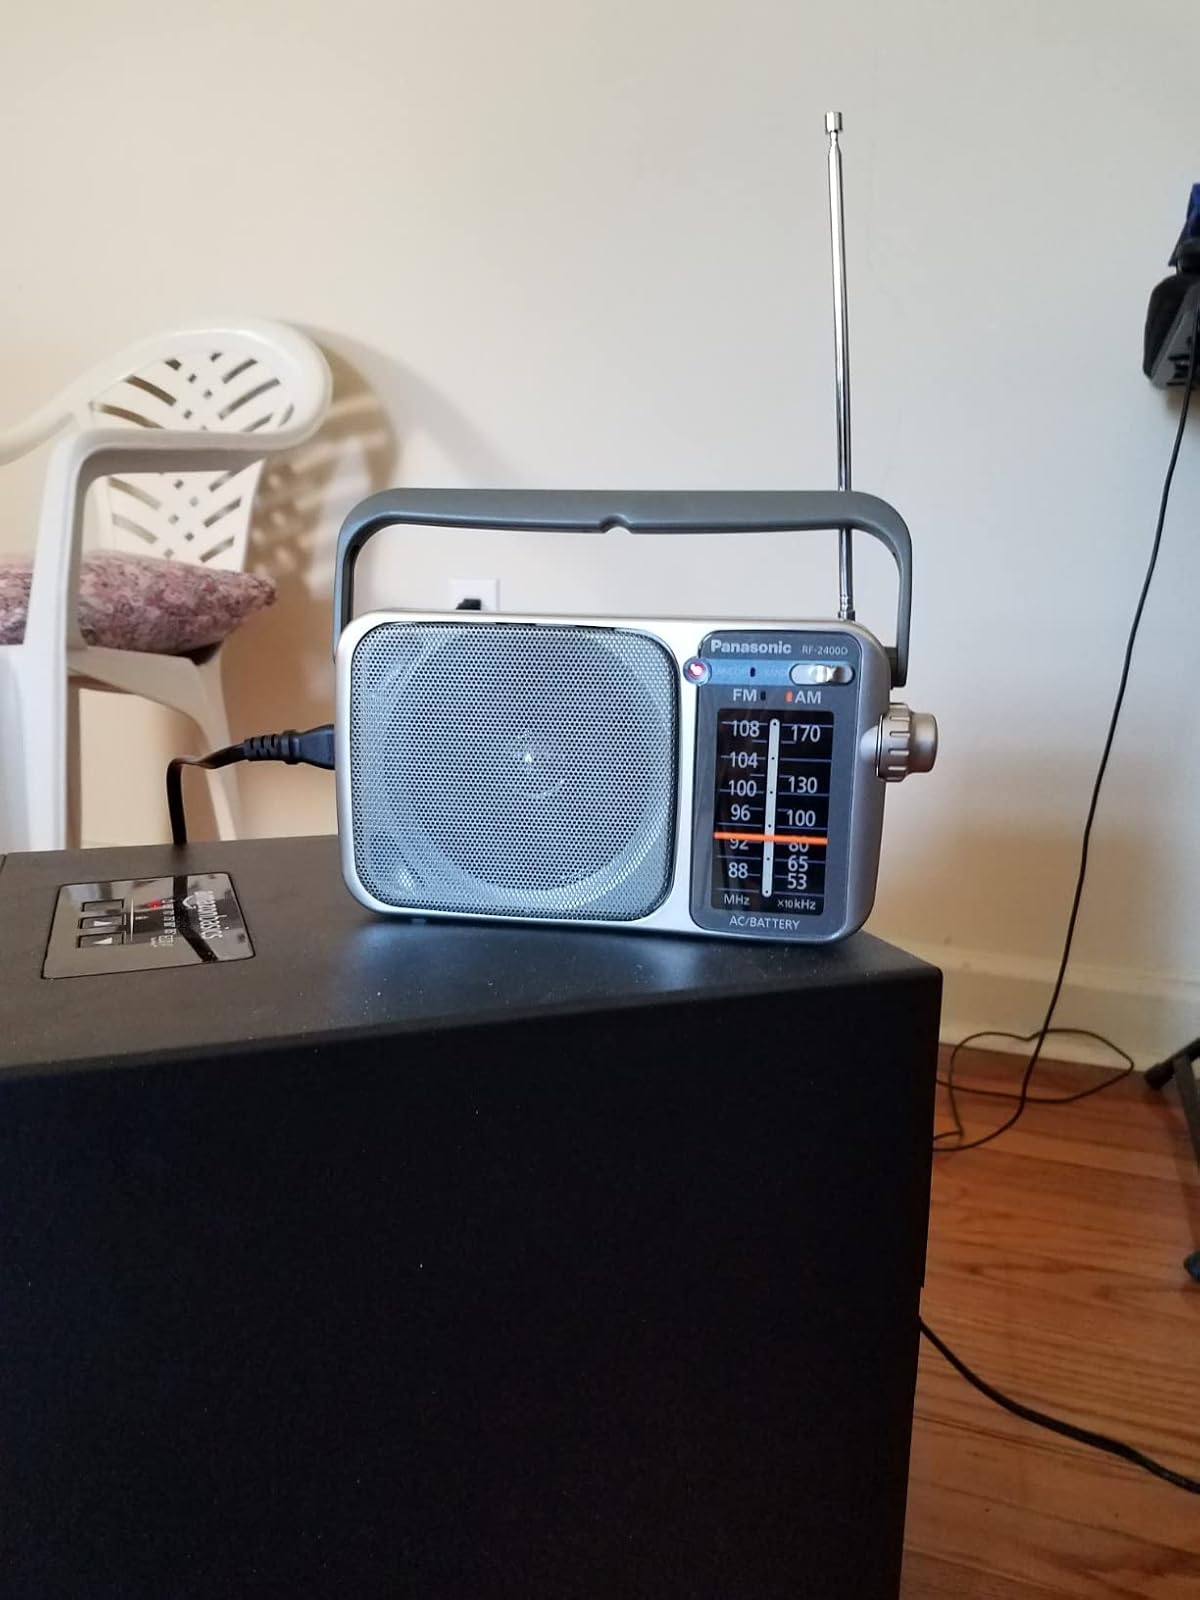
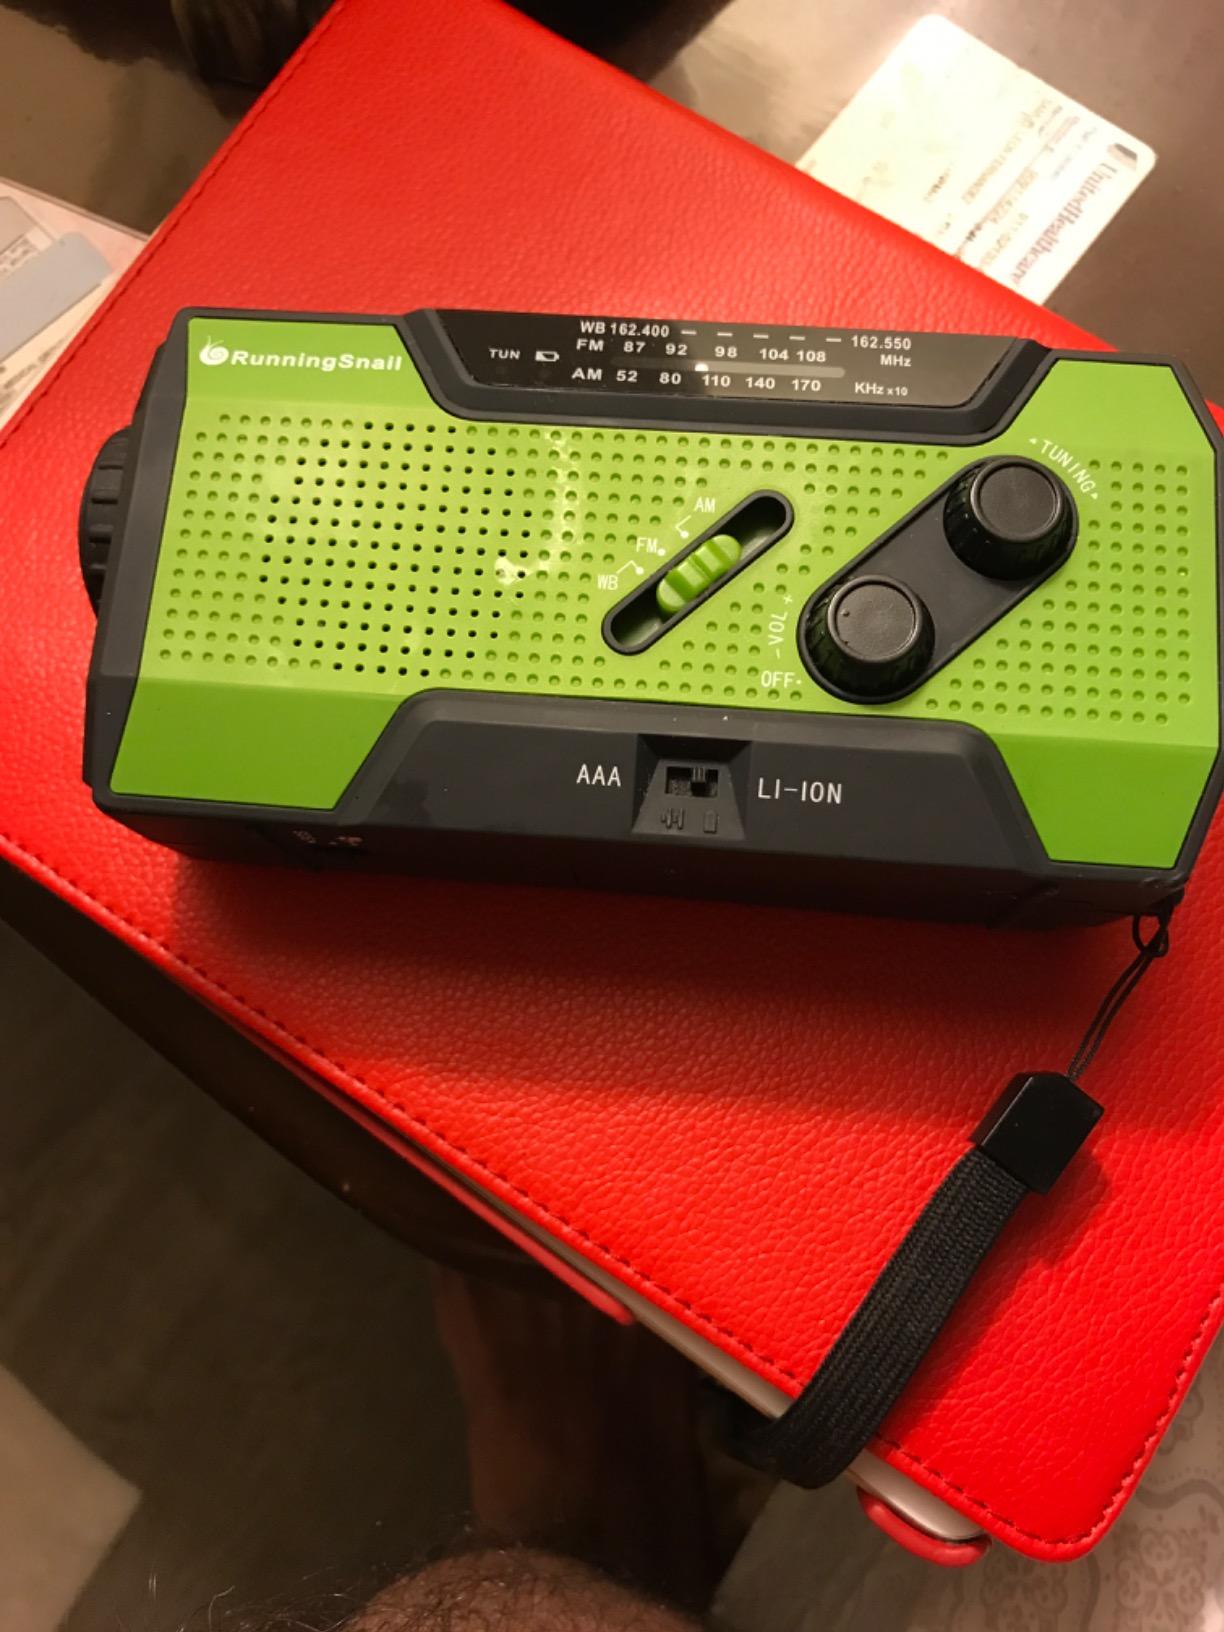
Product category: radio
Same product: no